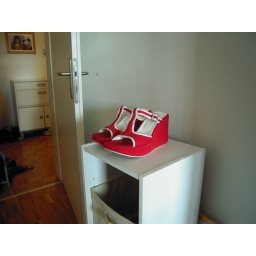
red cotton canvas with white profiling. Bought in Italy.